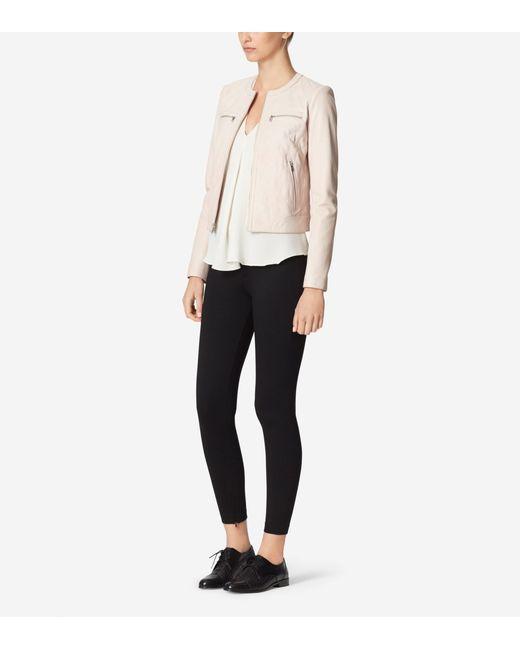
Damenjacke aus rosa Leder mit Reißverschluss